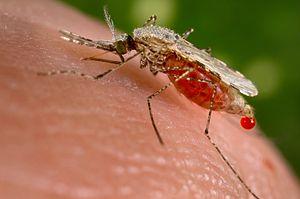
Anopheles stephensi est une espèce d'insectes diptères de la famille des Culicidae.
Le genre Anopheles regroupe des moustiques de l'ordre des Diptera, de la famille des Culicidae, sous-famille des Anophelinae. Cette sous-famille comporte également deux autres genres : Bironella et Chagasia, numériquement bien moins nombreux.
La liste des animaux les plus mortels pour l'homme dans le monde tourne le cou aux préjugés et aux croyances populaires en raison de la mauvaise réputation historique dont souffrent certaines espèces animales alors que d'autres tuent des personnes pour défendre leur territoire, par autodéfense, par accident ou par comportement trophique, mais ont la réputation usurpée d'être moins dangereuses. Ainsi, sur environ 3 000 espèces de moustiques connues, moins d'une centaine, dites anophèles, transmettent la malaria mais sont responsables, dans les années 1990, de 400 à 900 millions de cas de fièvres, et entre 700 000 et 2,7 millions de morts par an. Les maladies transmises par ces insectes touchent plusieurs centaines de millions de personnes par an, handicapant et tuant surtout les plus vulnérables, ce qui fait de ces animaux les plus mortels pour l'homme.
L'arthropodologie est une branche de la biologie consacrée à l'étude des arthropodes, un embranchement animal qui inclut les insectes, les arachnides, les crustacés, les myriapodes et d'autres animaux qui sont caractérisés par le fait d'avoir des pattes articulées.
L'entomologie médicale est la science qui étudie tous les insectes et d'autres arthropodes qui ont une importance pour la santé humaine et animale. Soit directement, Soit indirectement en étant le vecteur d'agent pathogène virale, parasitaire et bactérienne. Historiquement, ces problèmes sont connus depuis l'Antiquité, mais ce n'est qu'en 1877 que le professeur Manson, un médecin britannique, a démontré qu'un pathogène était transmis par les moustiques.
Les Anophelinae forment une sous-famille monophylétique de diptères nématocères de la famille des Culicidae et comporte 478 espèces. La sous-famille est subdivisée en 3 genres, le plus abondant étant Anopheles, puis Bironella et Chagasia. Ces moustiques se rencontrent sur l'ensemble des zones tempérées, subtropicales et tropicales, à l'exception de quelques îles isolées du Pacifique ou de l'Atlantique. C'est dans cette sous-famille que se rencontrent exclusivement les espèces vectrices du paludisme. Quelques espèces peuvent transmettre des microfilaires ou des arbovirus.
Les organismes hématophages, du grec hemato « sang » et -phage « manger », ou « sanguinivores », sont des organismes qui se nourrissent de sang. Ce sont souvent des ectoparasites.